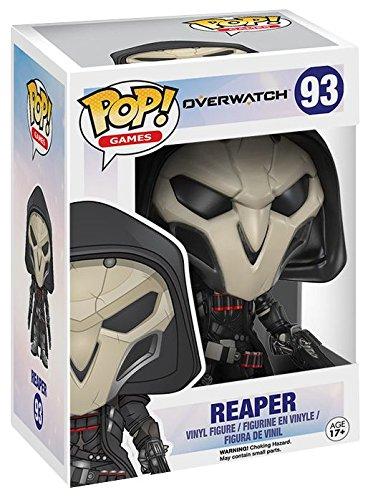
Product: Funko Pop! Games: Overwatch Action Figure - Reaper
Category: Toys & Games | Collectible Toys
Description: From Over-watch, Reaper, as a stylized POP vinyl from Funko.
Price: $10.80
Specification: ProductDimensions:2.5x2.5x3.8inches|ItemWeight:3.04ounces|ShippingWeight:3.2ounces(Viewshippingratesandpolicies)|DomesticShipping:ItemcanbeshippedwithinU.S.|InternationalShipping:ThisitemcanbeshippedtoselectcountriesoutsideoftheU.S.LearnMore|ASIN:B01CDEXB56|Californiaresidents:ClickhereforProposition65warning|Itemmodelnumber:9299|Manufacturerrecommendedage:14-15years